1937 European Rowing Championships

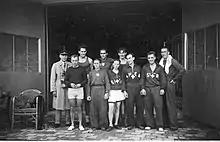
Members of the Polish and Swiss teams

In the coxless four, the Swiss team looked like the certain winners. At 1,900, with one and a half lengths of lead, the boat was hit by a wave that had been reflected from the bulkhead, Hermann Betschart had his oar ripped out of his hands but not before the rowlock bent and the hull was ripped open. The Swiss came second to a standing ovation, having been overtaken by the German boat.